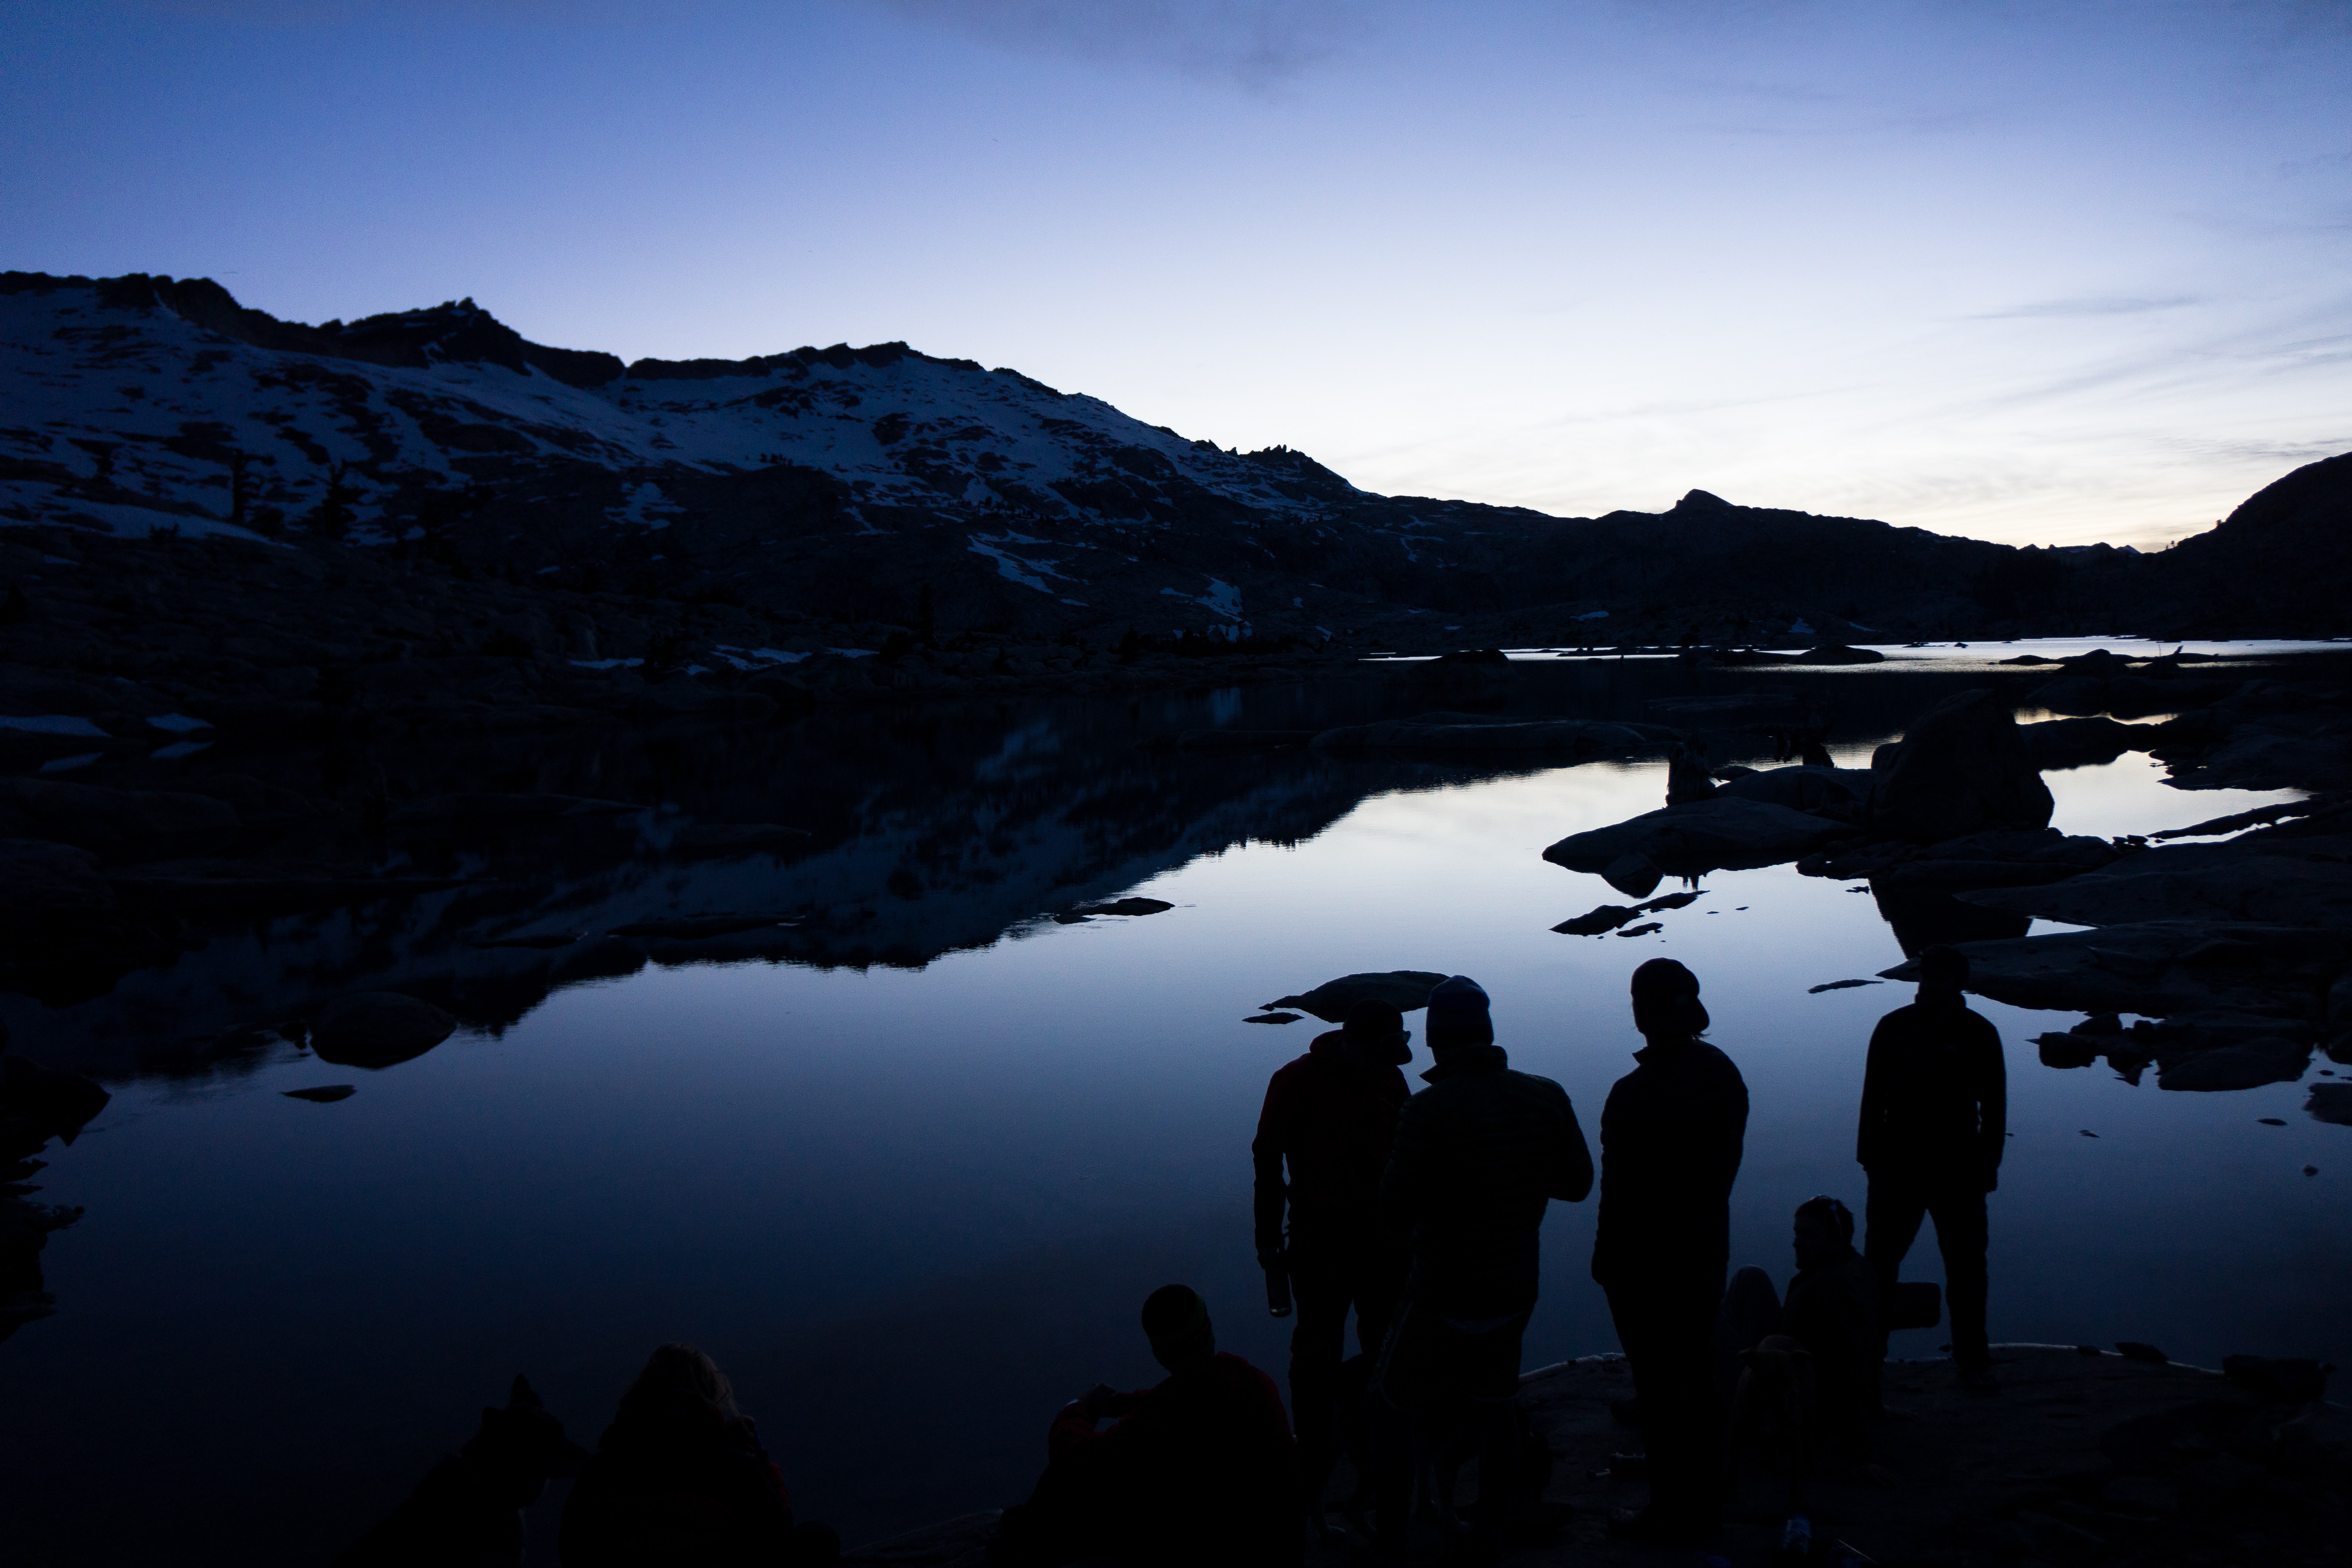
sky, reflection, water, lake, mountain, wilderness, loch, sound, highland, lake district, cloud, mountain range, fjord, calm, evening, tarn, fell, landscape, river, dusk, alps, hill, ocean, horizon, sea, national park, winter, reservoir, tourism, silhouette